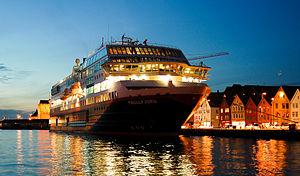
Bergen est une ville du sud-ouest de la Norvège, capitale du comté de Hordaland. Bergen est la deuxième ville du pays avec 278 121 habitants. C'est également une ville portuaire, une ville universitaire et un évêché.
Le MS Trollfjord, est un navire, ferry roulier et express côtier battant pavillon de la Norvège. Il est au service du Hurtigruten depuis 2006.